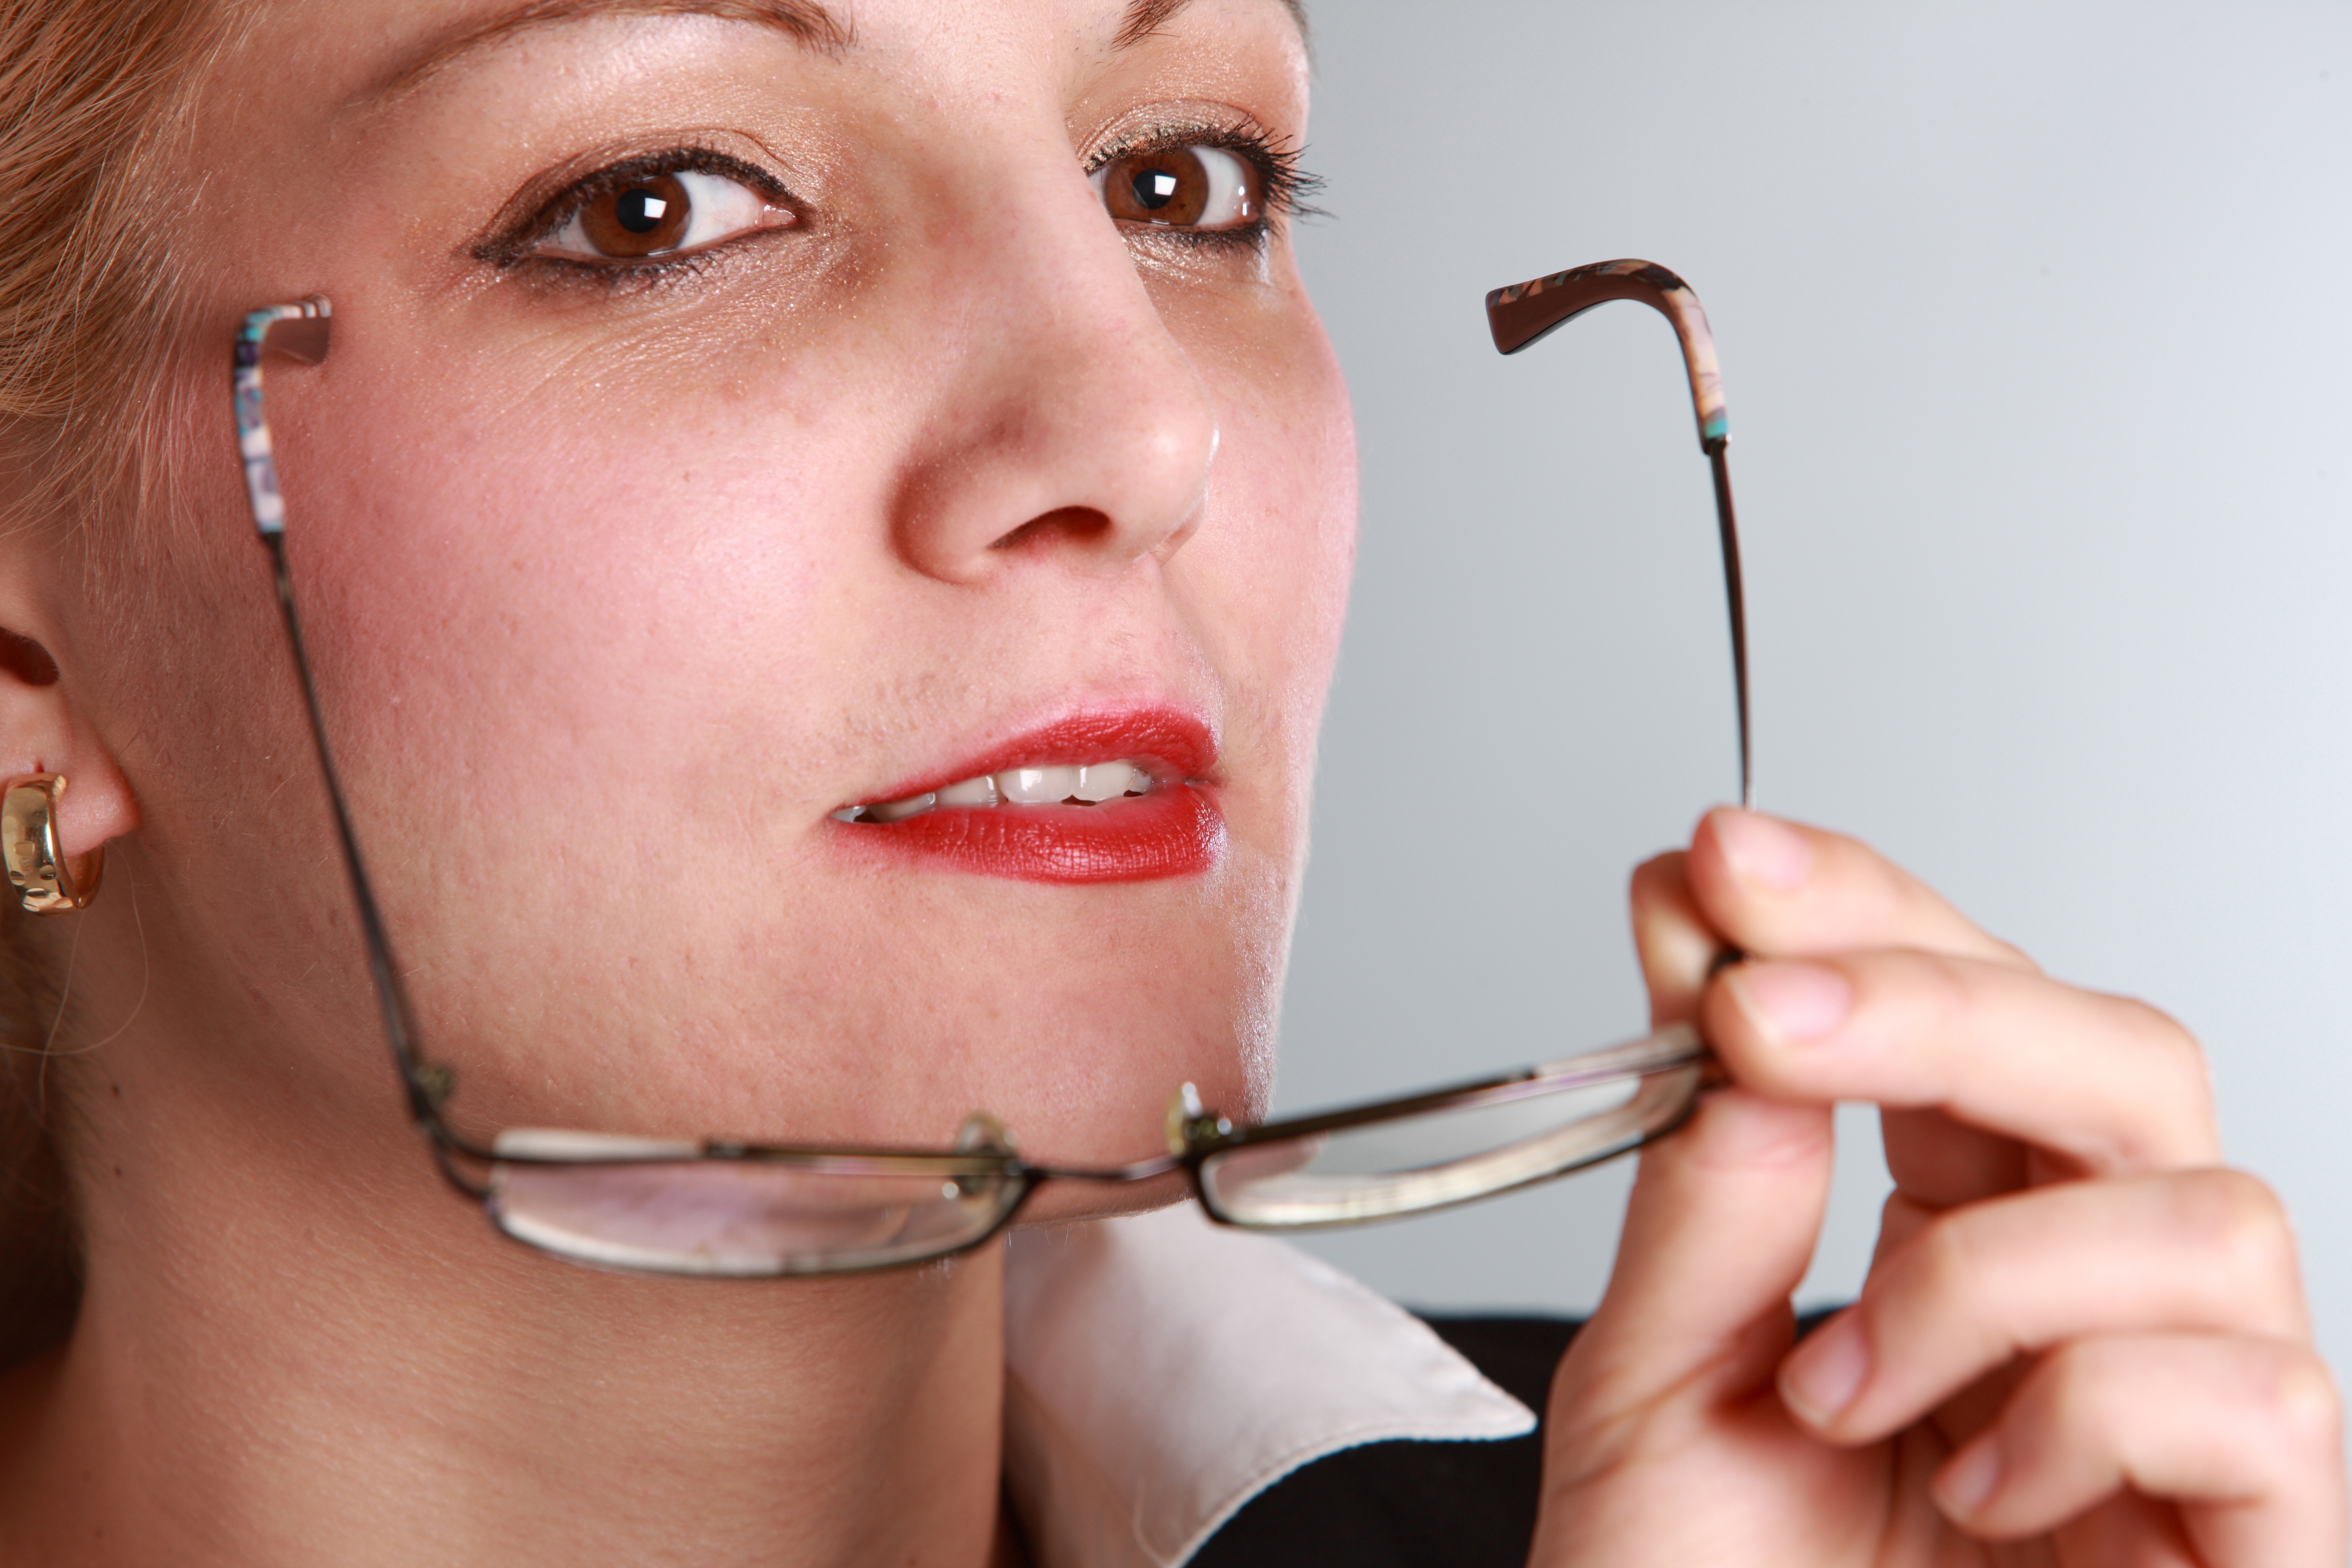
work, person, woman, view, female, portrait, model, human, powder, lip, makeup, eyebrow, mouth, education, make up, close up, human body, face, nose, eyes, cool, eye, glasses, head, look, skin, lips, beauty, nice, elegant, blond, pretty, organ, side, contact, tooth, femininity, teacher, friendly, eyelashes, official, stylish, sense, women's power, business woman, businesswoman, self conscious, vision care